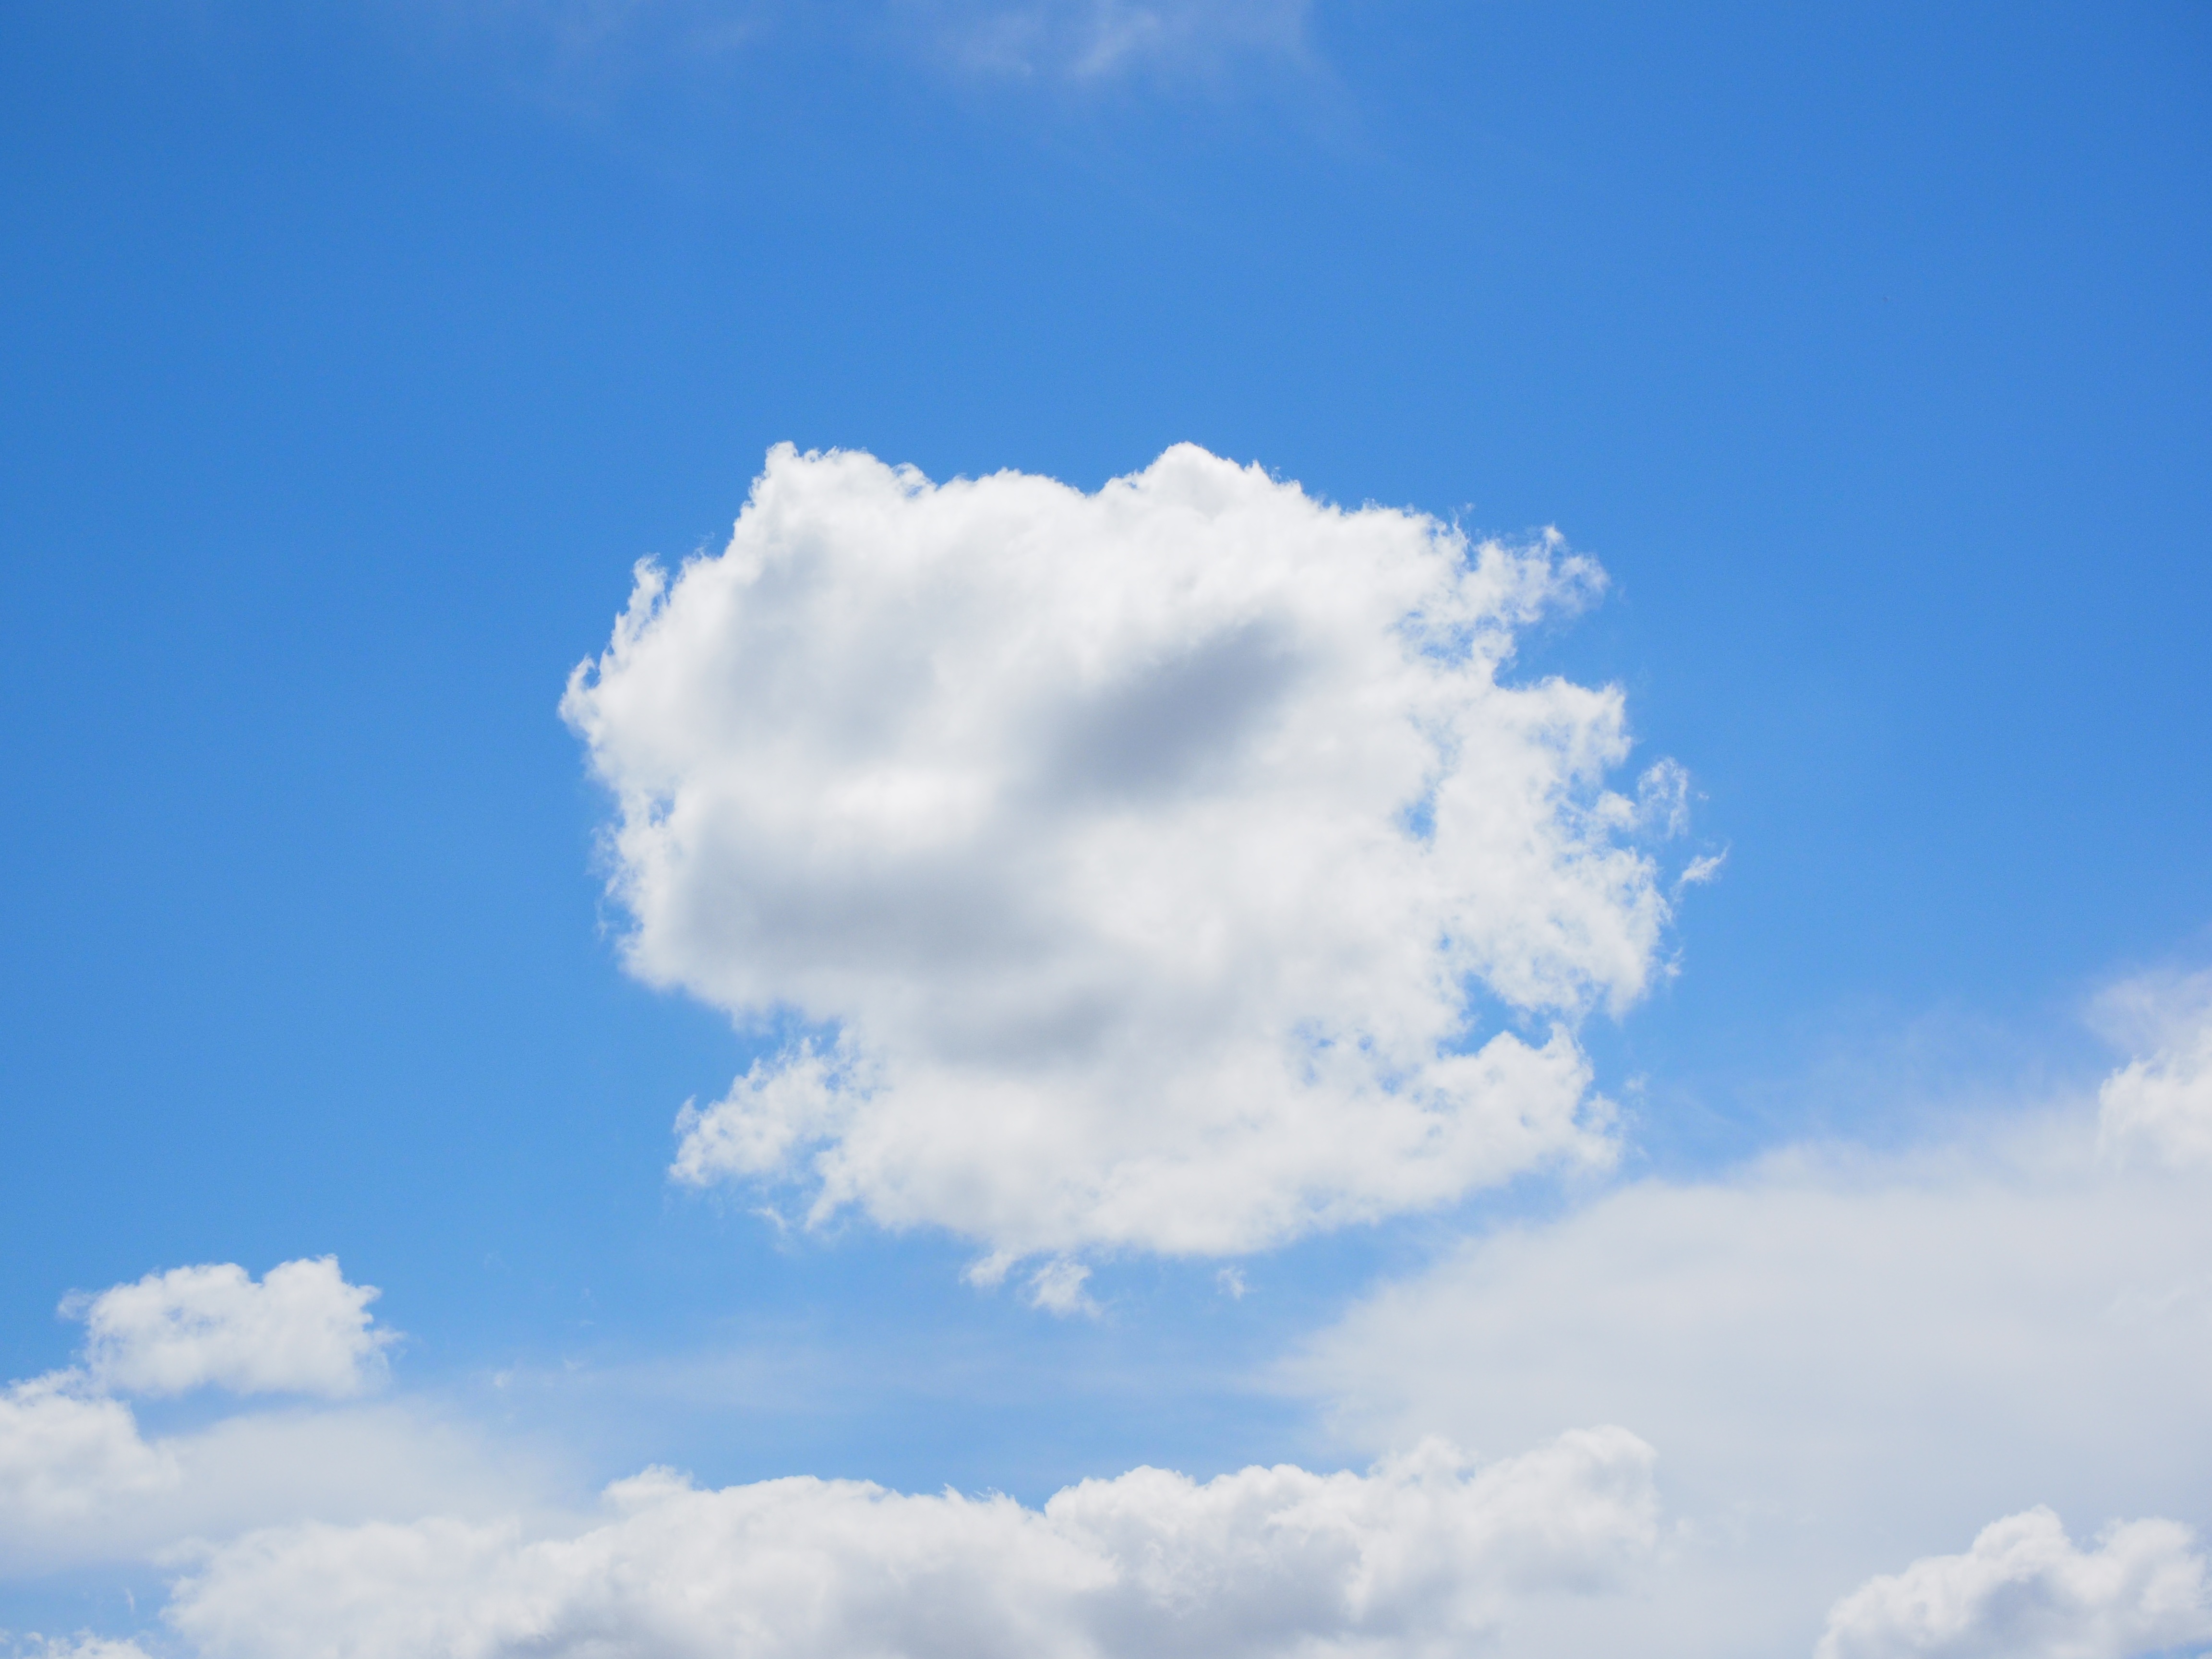
horizon, cloud, sky, white, sunlight, atmosphere, daytime, cumulus, blue, sunny, clouds, sunny day, cumulus clouds, cumulus cloud, summer day, meteorological phenomenon, cumulus mediocris, cumulus humilis, atmosphere of earth